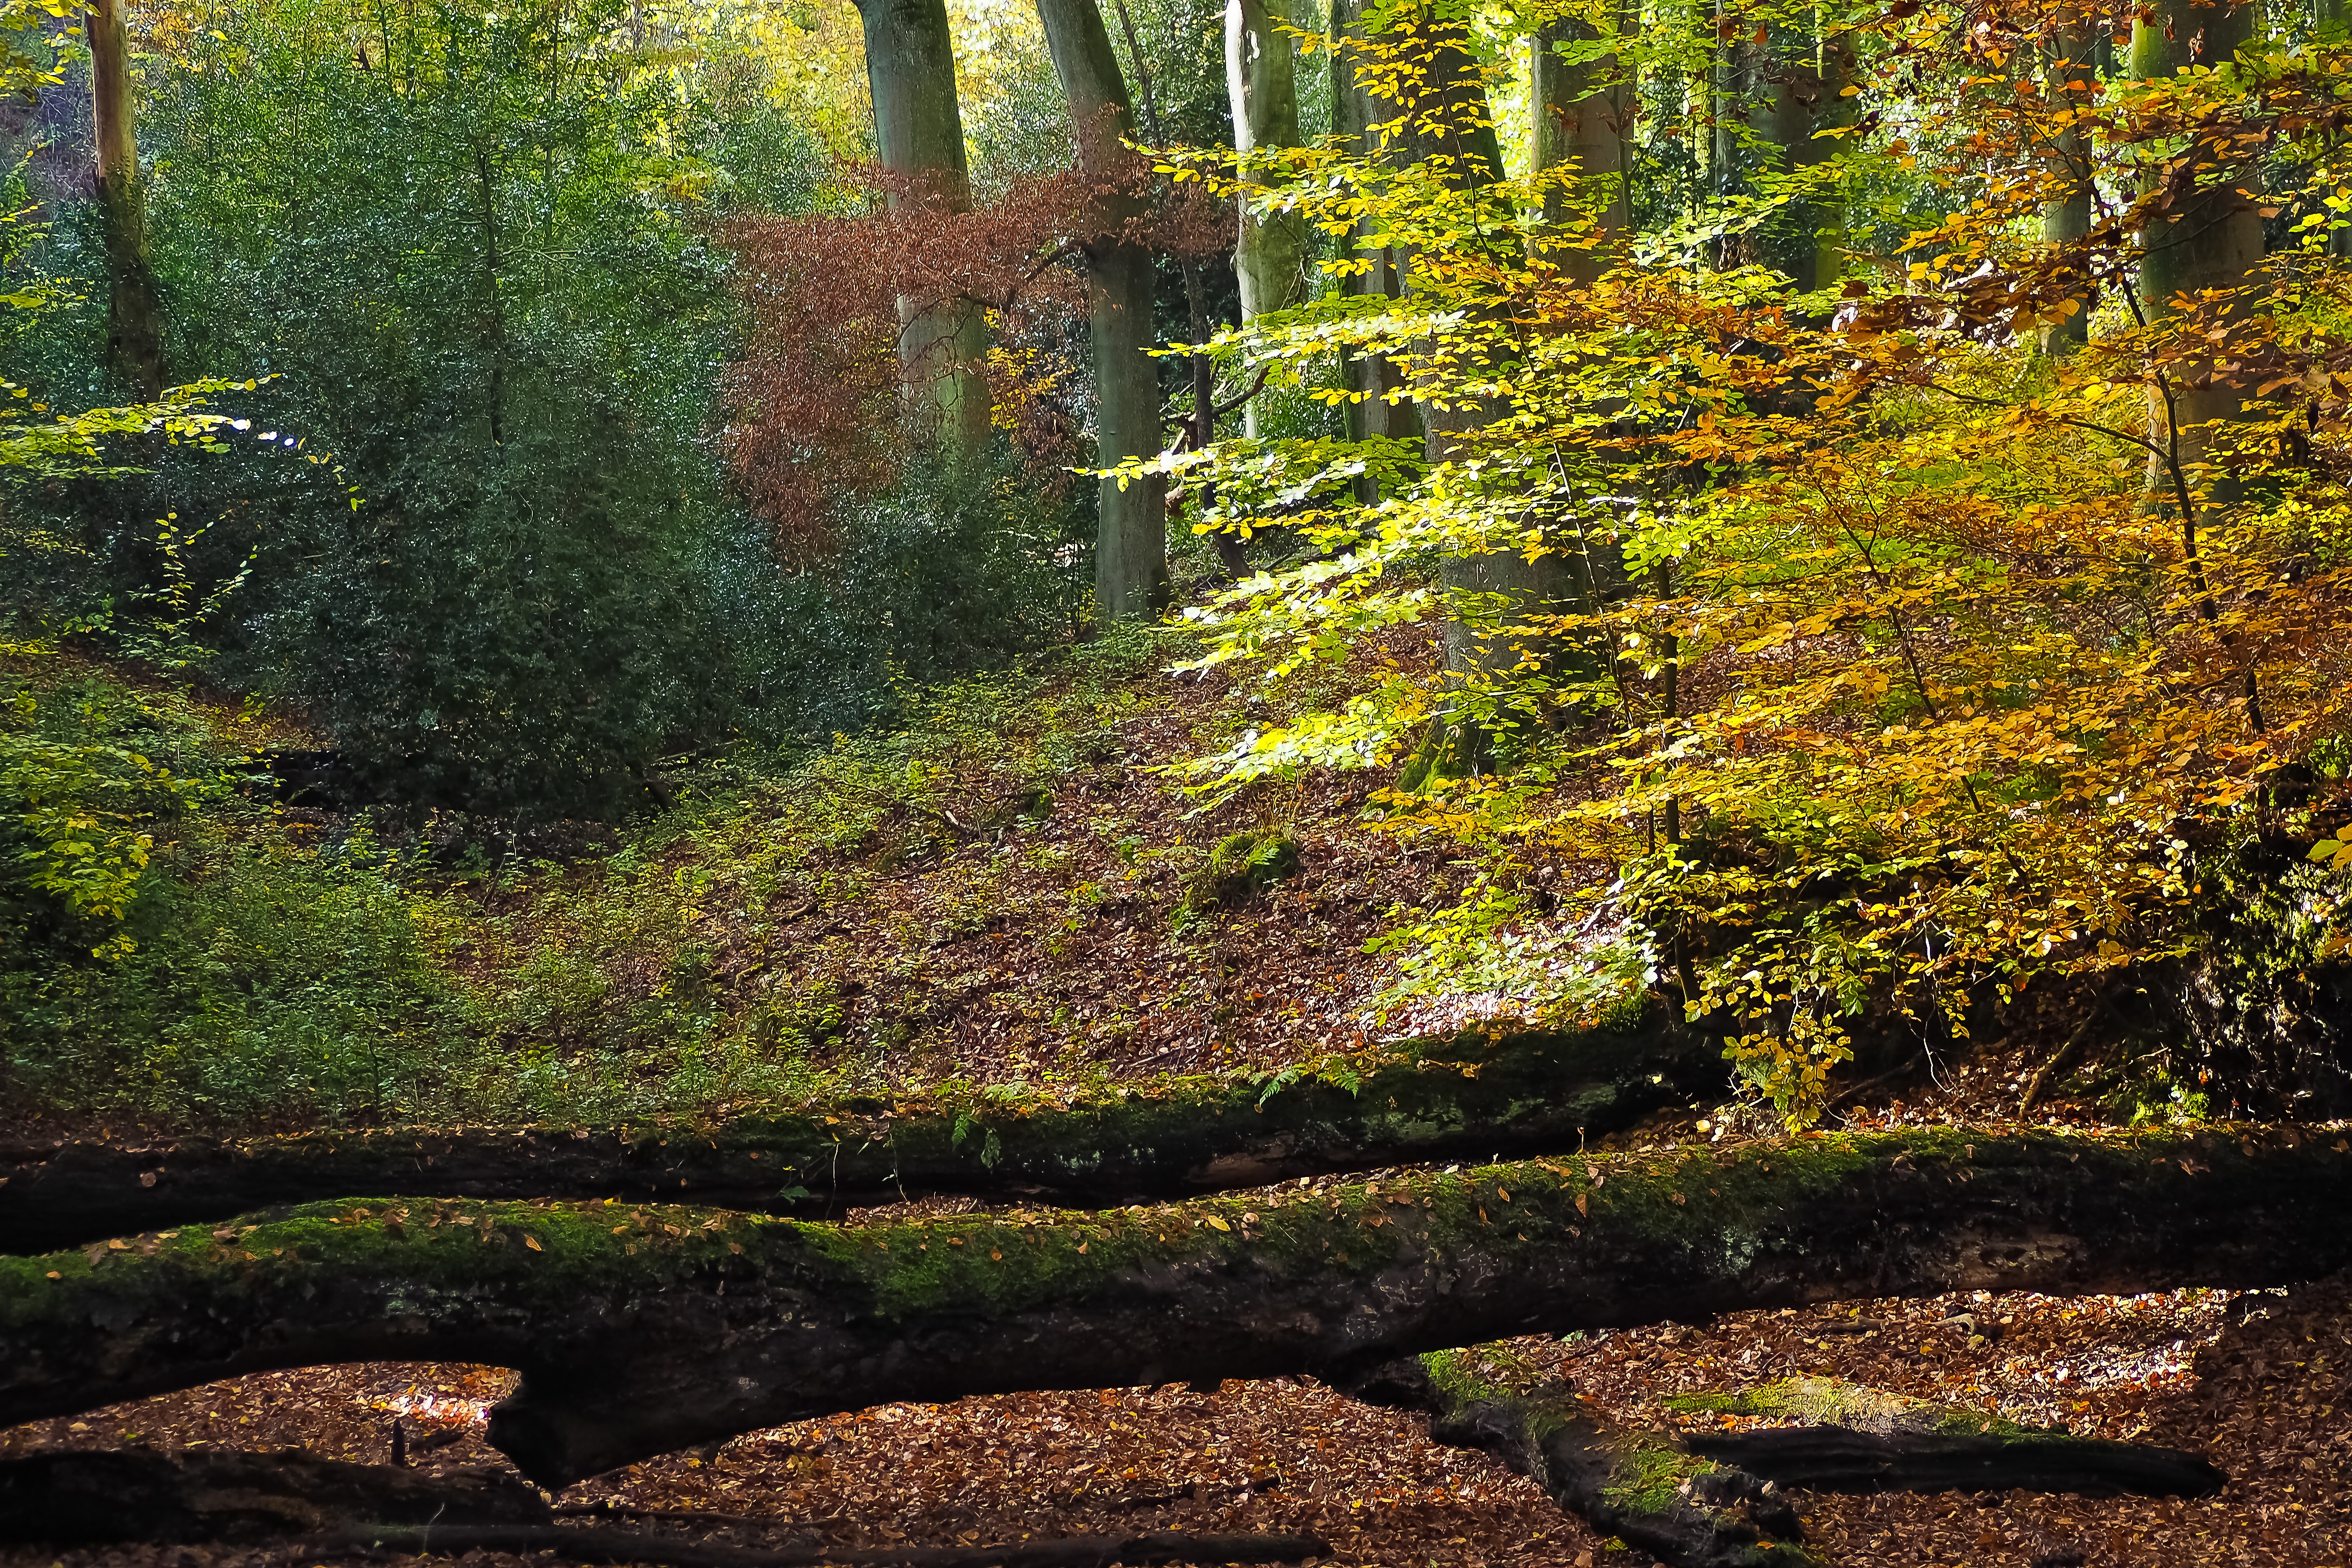
landscape, tree, nature, forest, grass, wilderness, plant, sky, wood, hiking, trail, lawn, sunlight, leaf, atmosphere, moss, stream, log, green, golden, red, color, autumn, soil, botany, rest, colorful, garden, flora, season, farbenspiel, trees, autumn mood, emerge, tribe, leaves, shrub, bright, deciduous, woodland, habitat, october, mood, time of year, fall color, fall foliage, leaves in the autumn, autumn forest, ecosystem, fall leaves, golden autumn, autumn colours, leaf coloring, atmospheric, colors of autumn, golden october, fouling, morsch, autumn time, natural environment, woody plant